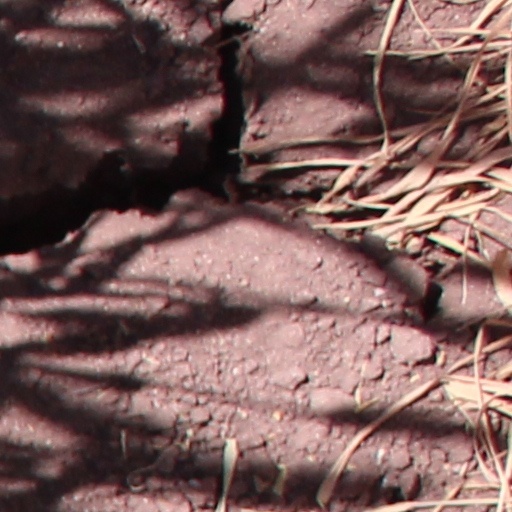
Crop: wheat